Felicity Abram

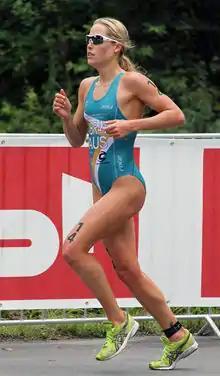
Felicity Abram at the World Championship Series triathlon in Kitzbühel, 2010

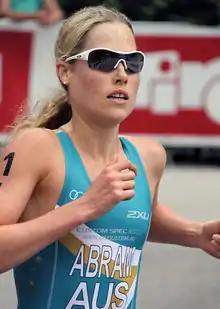
Felicity Abram placing 15th at the triathlon in Kitzbühel, 2010.

Felicity Abram (born 16 August 1986 in Brisbane, Queensland) Australian professional triathlete.